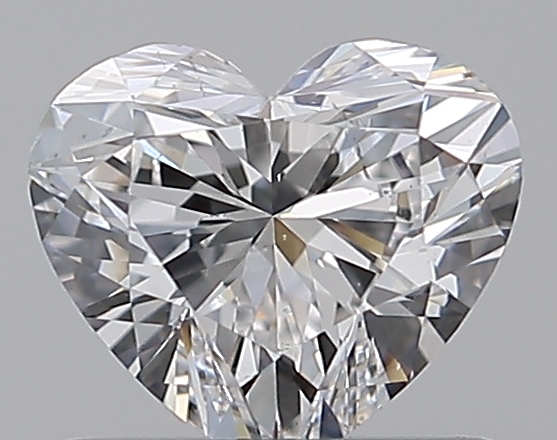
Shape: heart
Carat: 0.7
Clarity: SI1
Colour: E
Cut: EX
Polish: EX
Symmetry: VG
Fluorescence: N
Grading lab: GIA
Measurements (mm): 5.47 x 6.21 x 3.51